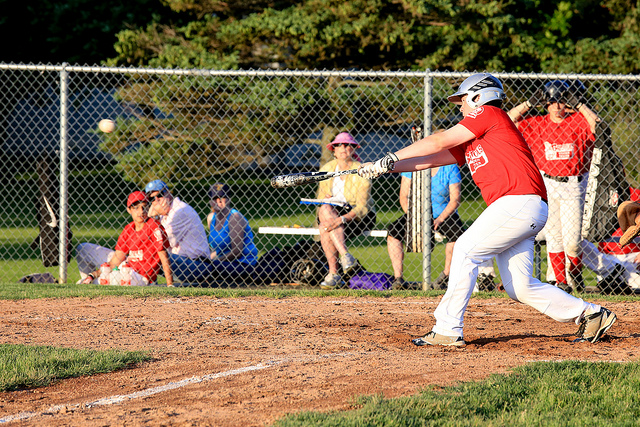
một người đàn ông đang đưa gậy bóng chày ra trước